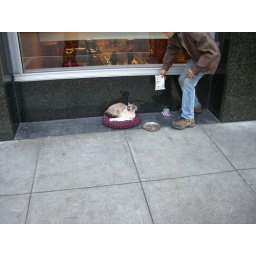
Homeless guy with a cat. Later in the day I saw him walking with the cat on his shoulder like a parrot.